M. Francois D'Eliscu

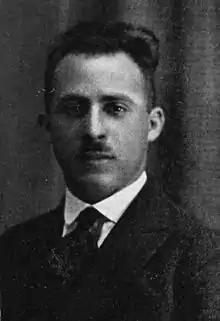
D'Eliscu pictured in "Templar 1923", Temple yearbook

Milton Francois D'Eliscu (November 10, 1895 – October 15, 1972) was an American military officer, football and basketball coach, and college athletics administrator. He served as the head football coach at Temple University from 1922 to 1923, compiling a record of 1–9–1. D'Eliscu was also the head basketball coach at Temple from 1919 to 1923, tallying a mark of 30–22. D'Eliscu was the athletic director at the University of Hawaii at Manoa from 1946 to 1947. he was an alumnus of Swarthmore College.